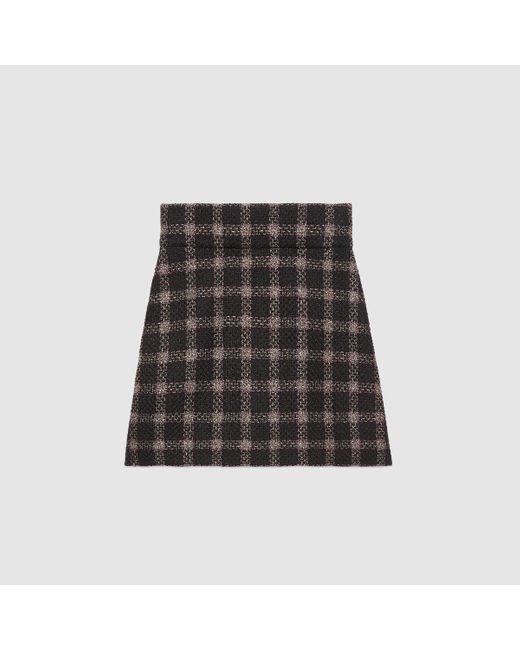
Kurzer Baumwollrock mit schwarz-braunem Karomuster